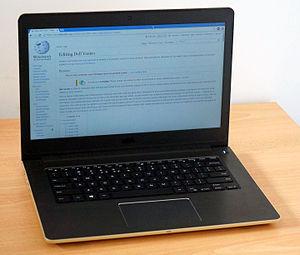
Dell Technologies, Inc est une entreprise américaine troisième plus grand constructeur d'ordinateurs au monde en 2012 derrière Hewlett-Packard et Lenovo. Son siège est basé à Round Rock dans l'État du Texas.